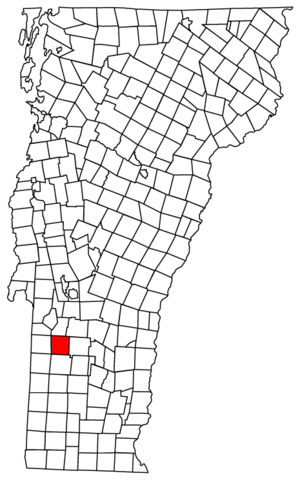
Danby est une ville située dans le comté de Rutland, dans l'État du Vermont, aux États-Unis.